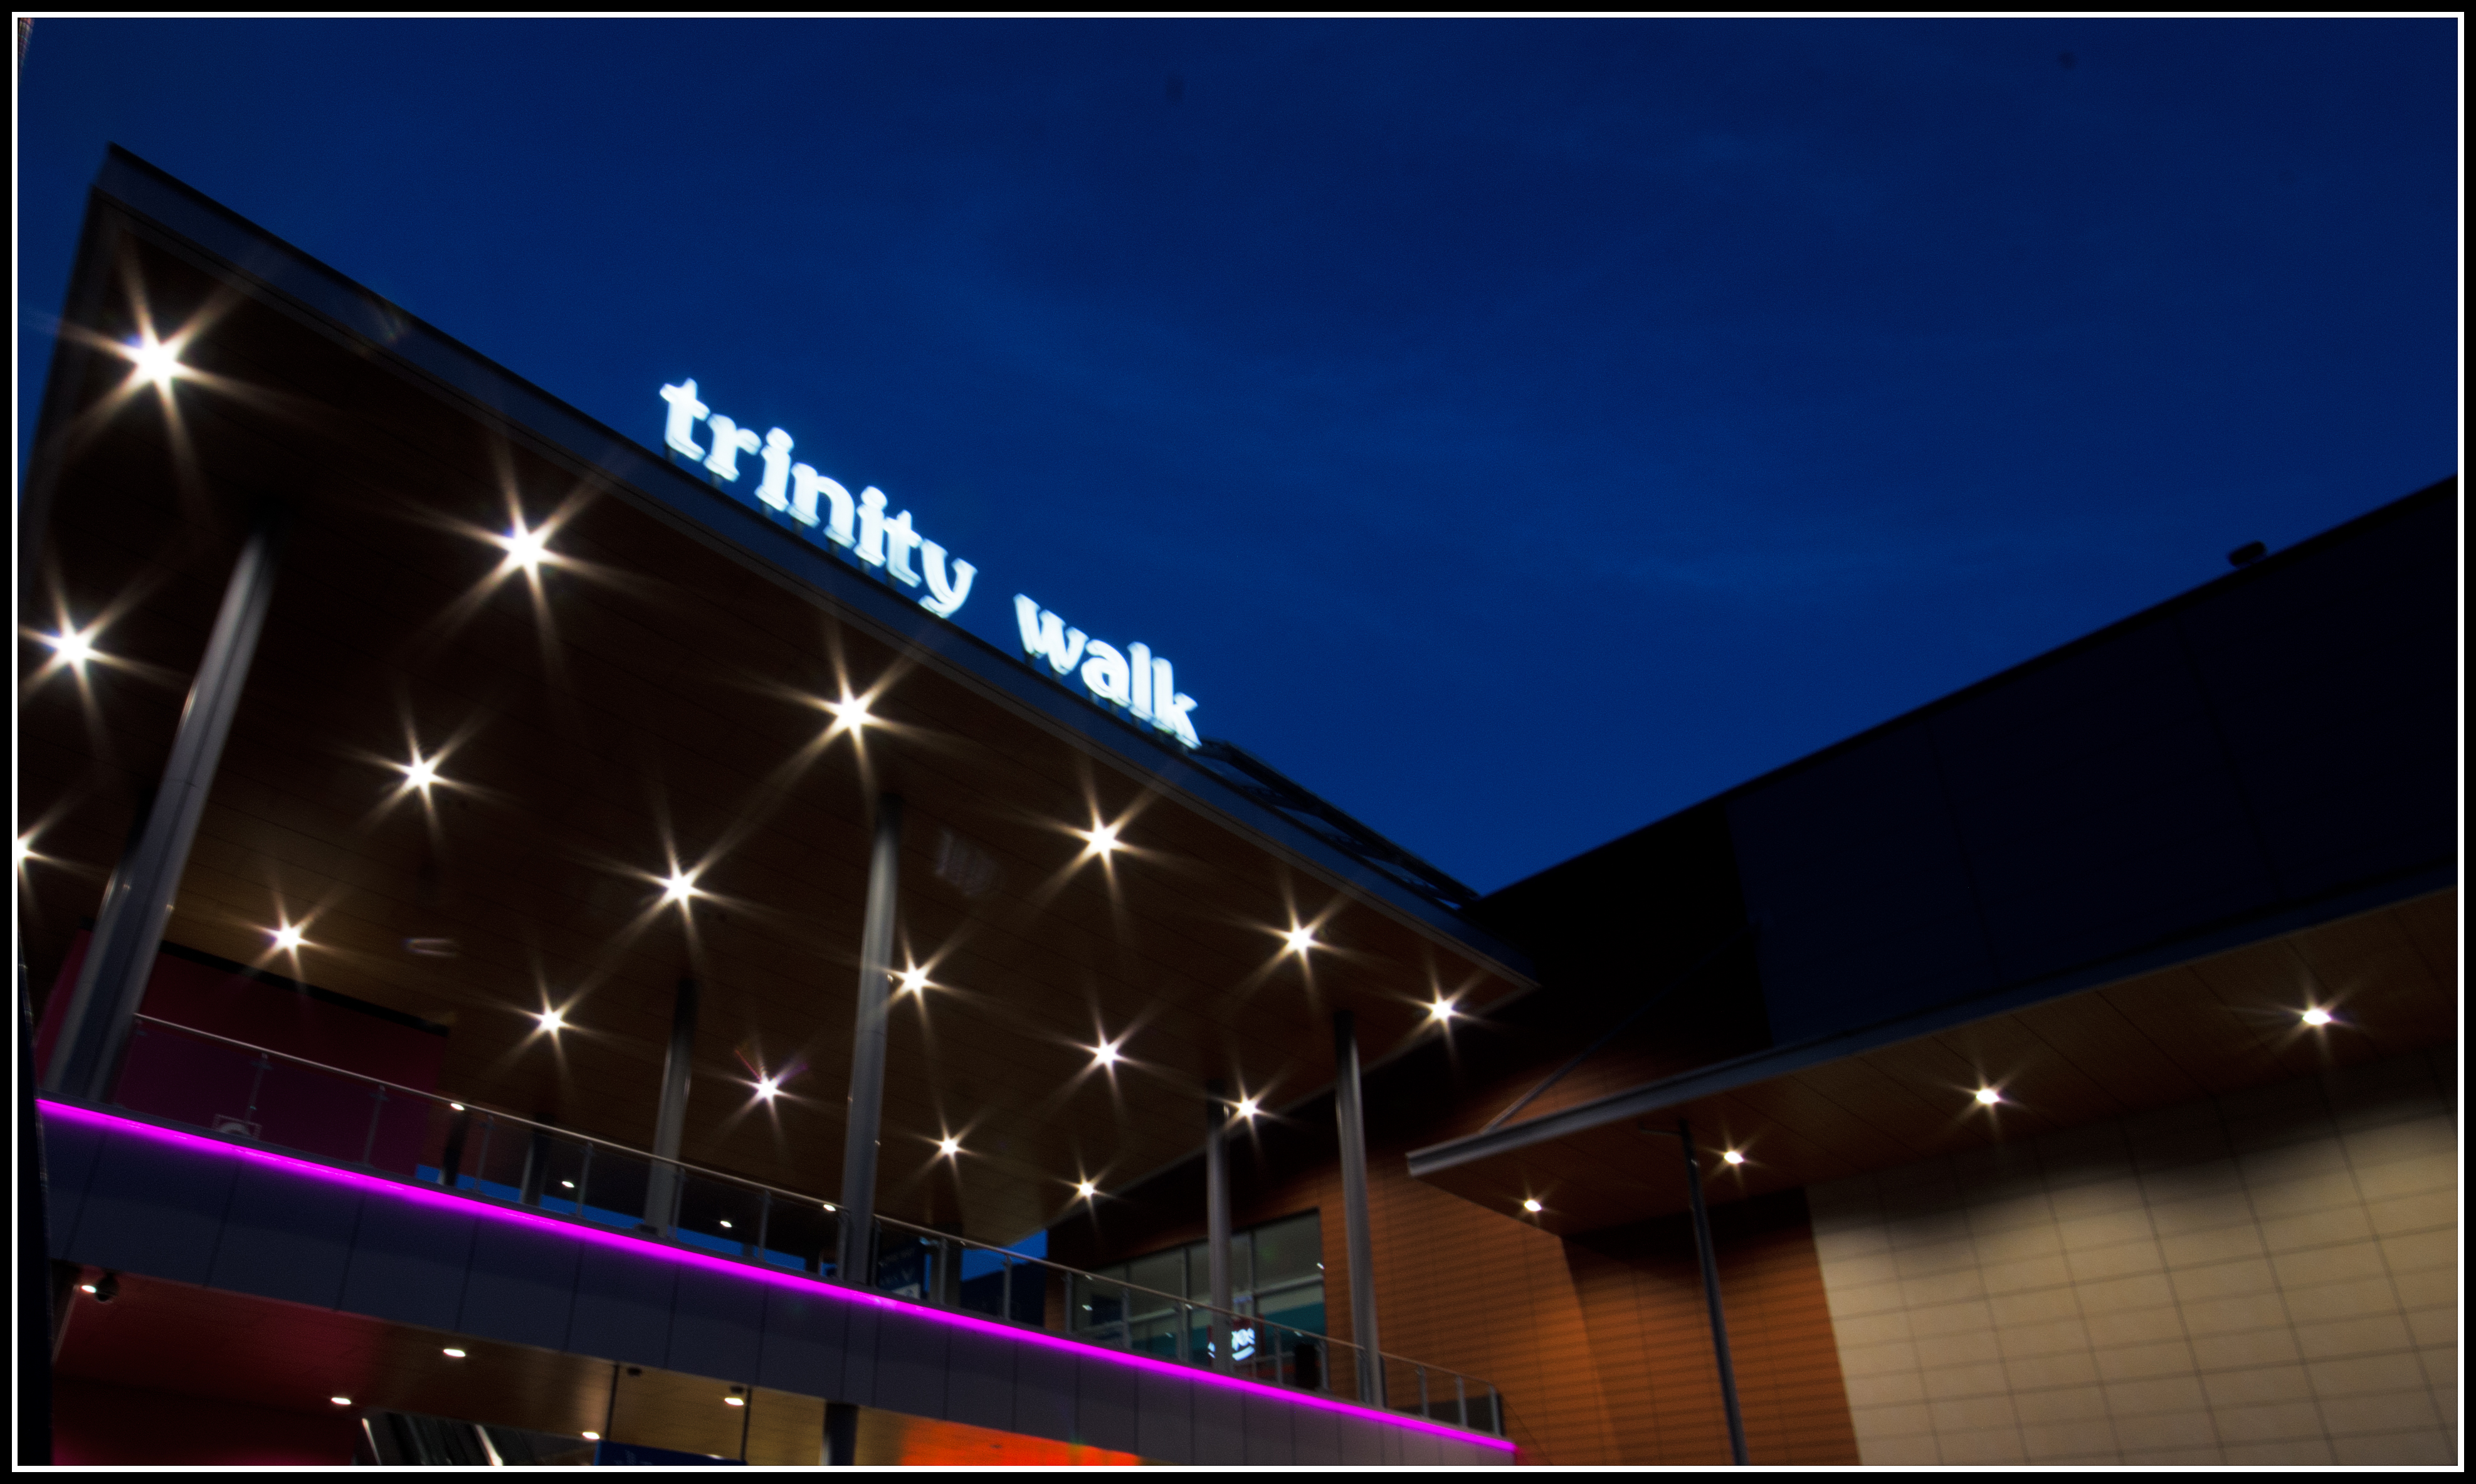
light, architecture, structure, night, star, dark, walk, shop, blue, shopping, black, pink, signage, lighting, stadium, neon, lights, arena, commercial, pentax, commerce, shape, shoppingcentre, k5, neonsign, starbursts, trinitywalk, convention center, sport venue, display device